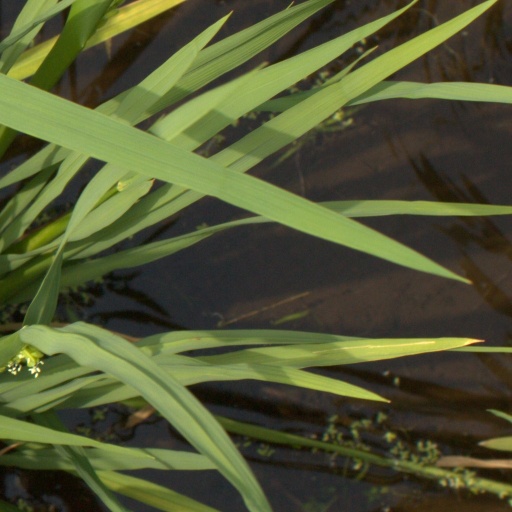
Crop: rice